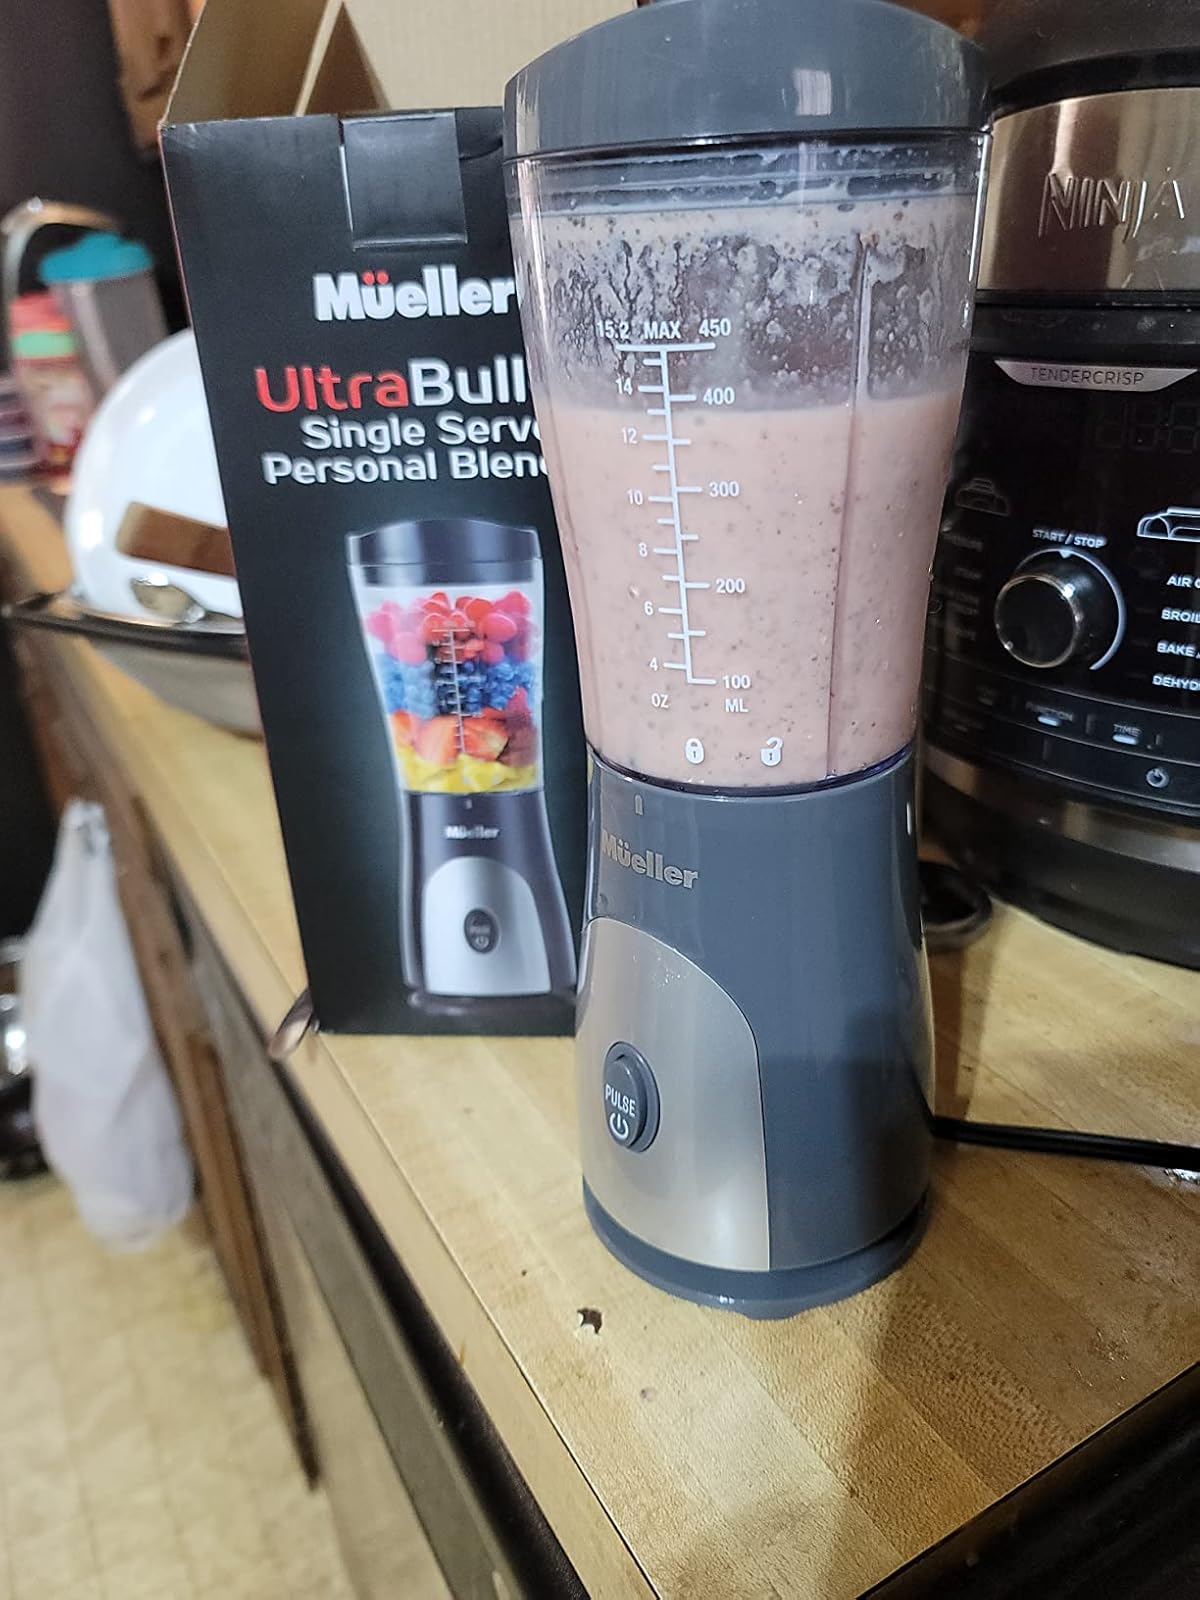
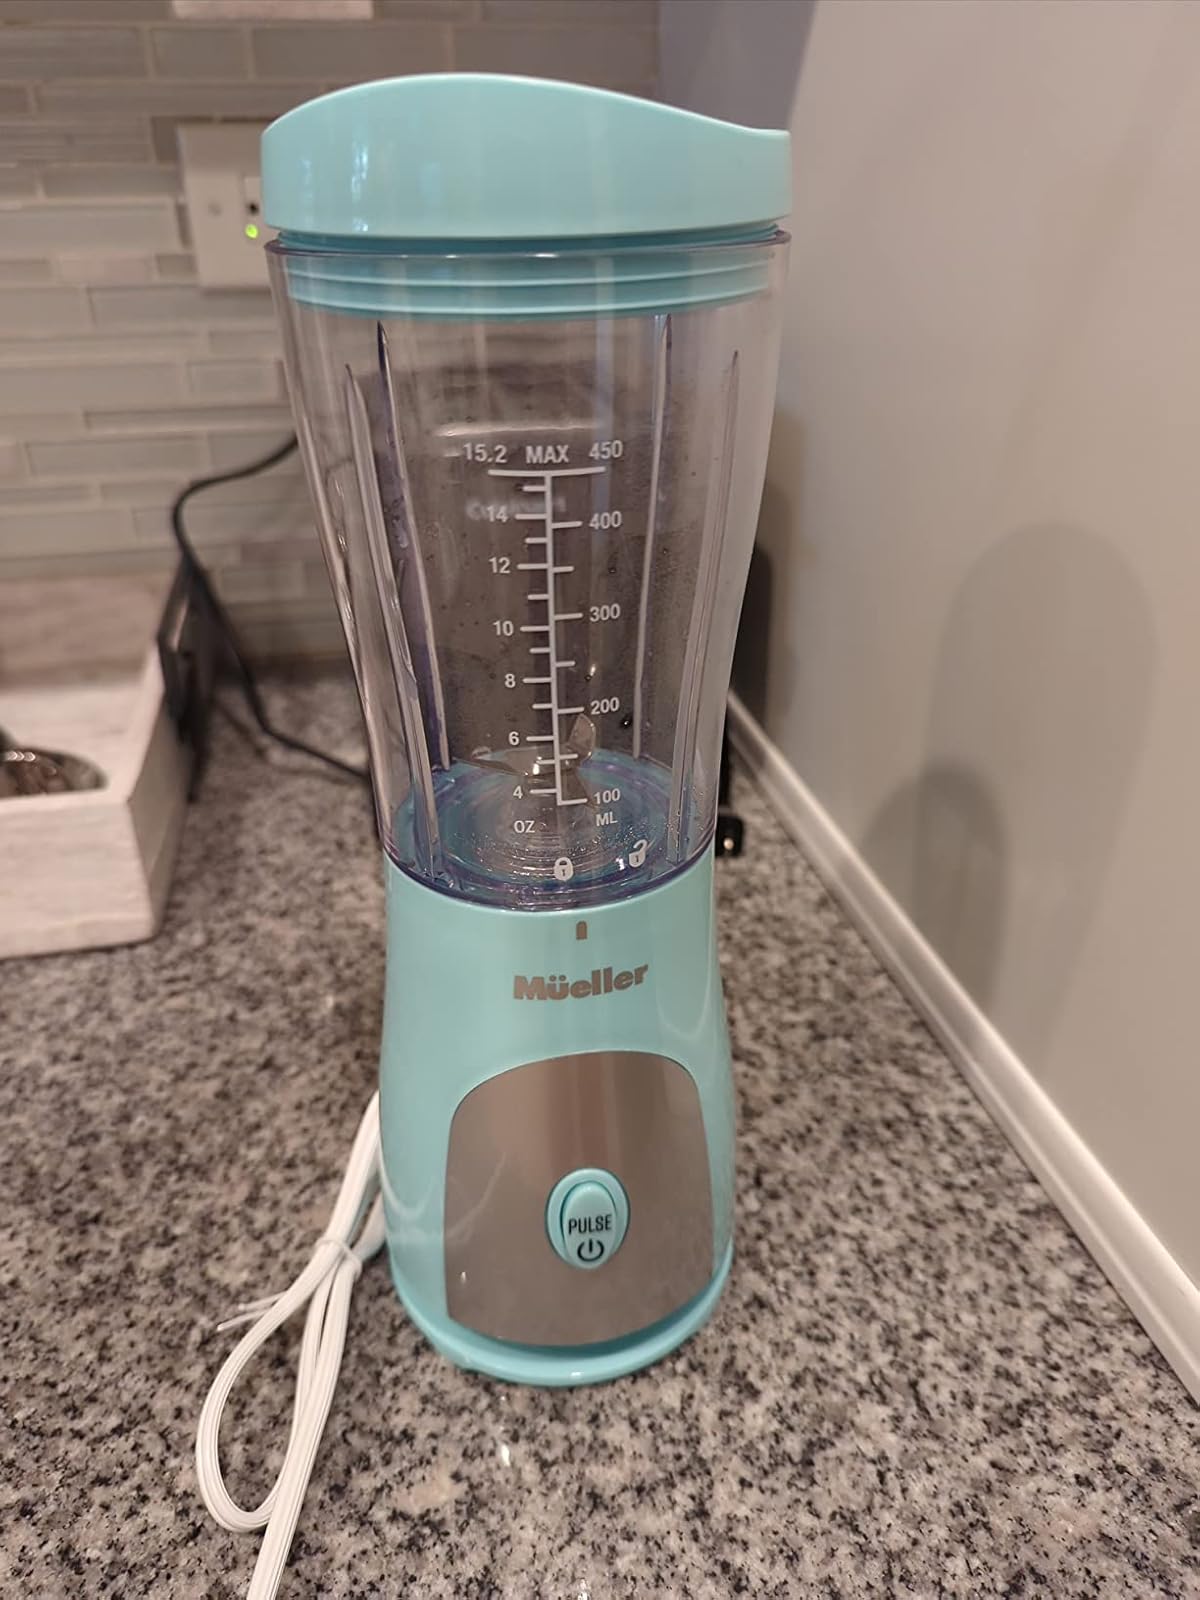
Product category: items_blender
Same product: no